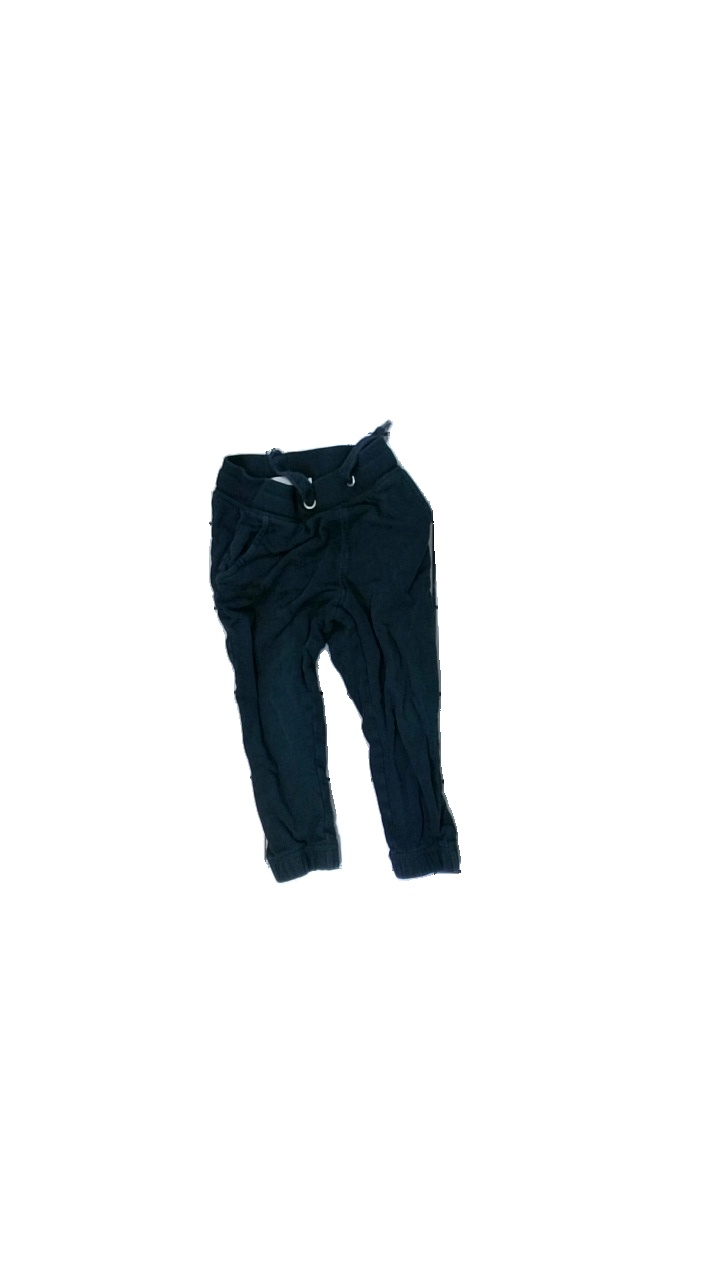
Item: Trousers (Children)
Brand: Lager 157
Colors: Blue
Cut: Regular
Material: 100% cotton
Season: All
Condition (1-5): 3
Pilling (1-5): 3
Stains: Minor
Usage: Recycle
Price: <50